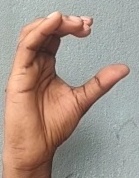
ASL sign: C